Pipe organ

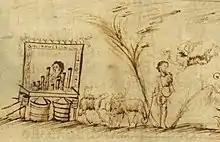
9th century image of an organ, from the Utrecht Psalter.

From 800 to the 1400s, the use and construction of organs developed in significant ways, from the invention of the portative and positive organs to the installation of larger organs in major churches such as the cathedrals of Winchester and Notre Dame of Paris. In this period, organs began to be used in secular and religious settings. The introduction of organ into religious settings is ambiguous, most likely because the original position of the Church was that instrumental music was not to be allowed. By the 12th century there is evidence for permanently installed organs existing in religious settings such as the Abbey of Fécamp and other locations throughout Europe.